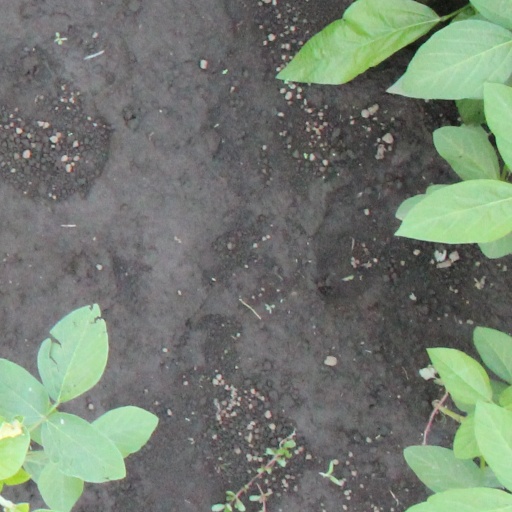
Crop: soybean